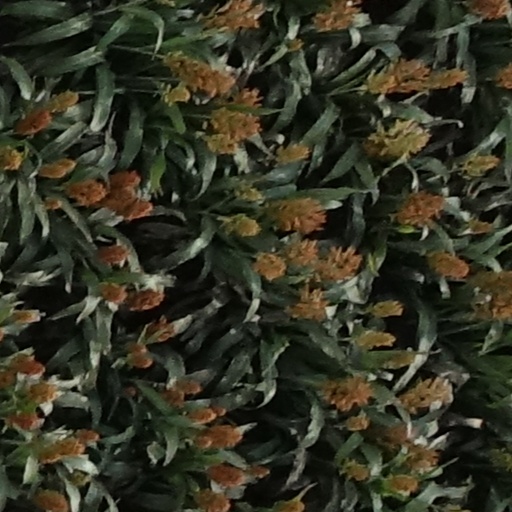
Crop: sorghum